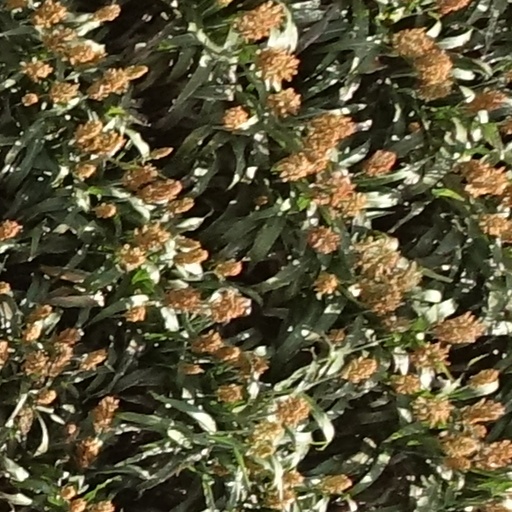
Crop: sorghum